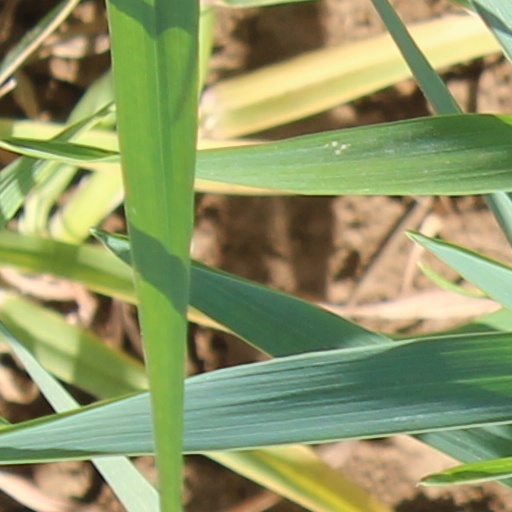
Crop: wheat